SS Ellan Vannin (1860)

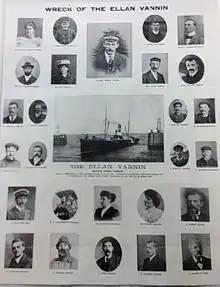
Some of the crew and passengers of the RMS "Ellan Vannin".

The Board of Trade inquiry found that the captain was not to blame for the disaster and the cause was extreme weather. The official inquiry referred to waves high and declared the ship to have been in good condition and fully seaworthy. After the foundering, her masts broke the surface. Divers inspecting the ship found damage to the bows and that the lifeboat davits had been swung out ready for lowering. Soon after the disaster the Mersey Docks and Harbour Board destroyed the wreck using explosives, as it was causing a hazard to shipping in the channel.